Niki Haris

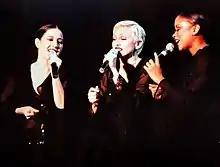
Haris (right) and Donna De Lory performing as backup singers for Madonna's Girlie Show World Tour in 1993

Haris became a close friend of, backing vocalist and dancer for Madonna during her "Who's That Girl" Tour (1987). She appeared in the documentary film "" (1991), directed by Alek Keshishian, which chronicled various personal and entertaining moments (both off- and on-stage) during Madonna’s iconic—and controversial—"Blond Ambition Tour" (1991). Haris also appeared in the music videos for Madonna’s number-one hit songs "Vogue" (1990) and "Music" (2000). Along with fellow backup singer Donna De Lory, Haris provided backup vocals on many of Madonna’s records between 1987 and 2000, appeared in numerous recorded and televised Madonna performances, and participated in four out of Madonna’s eight concert tours, namely the "Who's That Girl" Tour (1987), the "Blond Ambition Tour" (1990)", The Girlie Show" Tour (1993) and The "Drowned World" Tour (2001). The "Who’s That Girl Tour" performance in Turin, Italy, was broadcast live globally, and eventually released on home video, titled (1988). One of "The Girlie Show" dates in Sydney, Australia, was filmed for VHS/DVD, and the "Drowned World Tour" performance in Madonna’s hometown of Detroit, Michigan was broadcast live on HBO, prior to VHS/DVD release. Both Haris and De Lory featured prominently in these concert tours, providing not only backing vocals and dancing but also comedic banter and interaction with Madonna throughout the shows.